Zdeněk Rotrekl

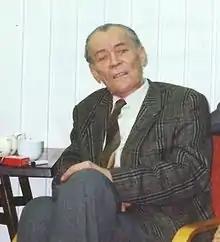
Zdeněk Rotrekl 1996

Zdeněk Rotrekl (1 October 1920 – 9 June 2013) was a Czech and Czechoslovak Catholic poet, literary historian and writer. He was severely persecuted for his work and Roman Catholic beliefs during Czechoslovakia's Communist era from 1948 to 1989, including thirteen years in prison. The Communist government also banned his work for more than forty years. The "Prague Daily Monitor" has called him "one of the most distinguished personalities of the Catholic stream in Czech poetry of the latter half of the 20th century."